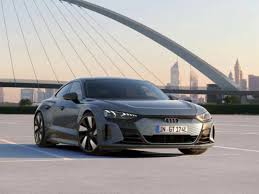
Label: noambulance